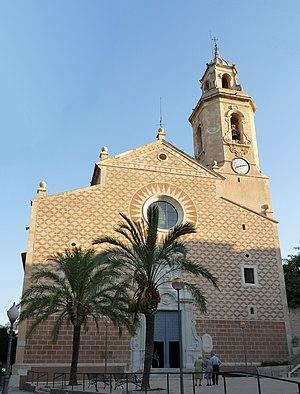
Constantí est une commune de la province de Tarragone, en Catalogne, en Espagne, de la comarque de Tarragonès.